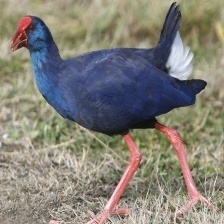
Species: PURPLE SWAMPHEN
Scientific name: PORPHYRIO PORPHYRIO
ImageNet parent category: european_gallinule